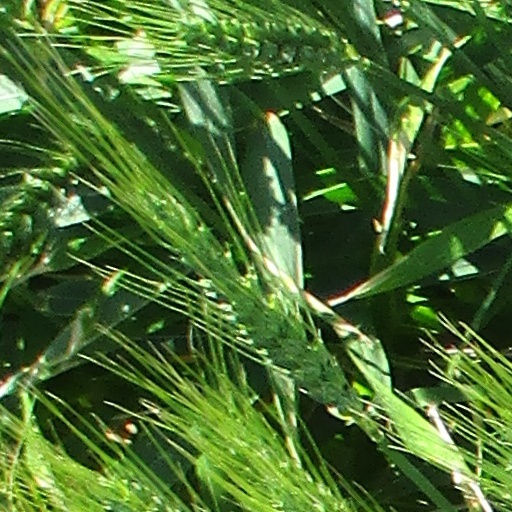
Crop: wheat